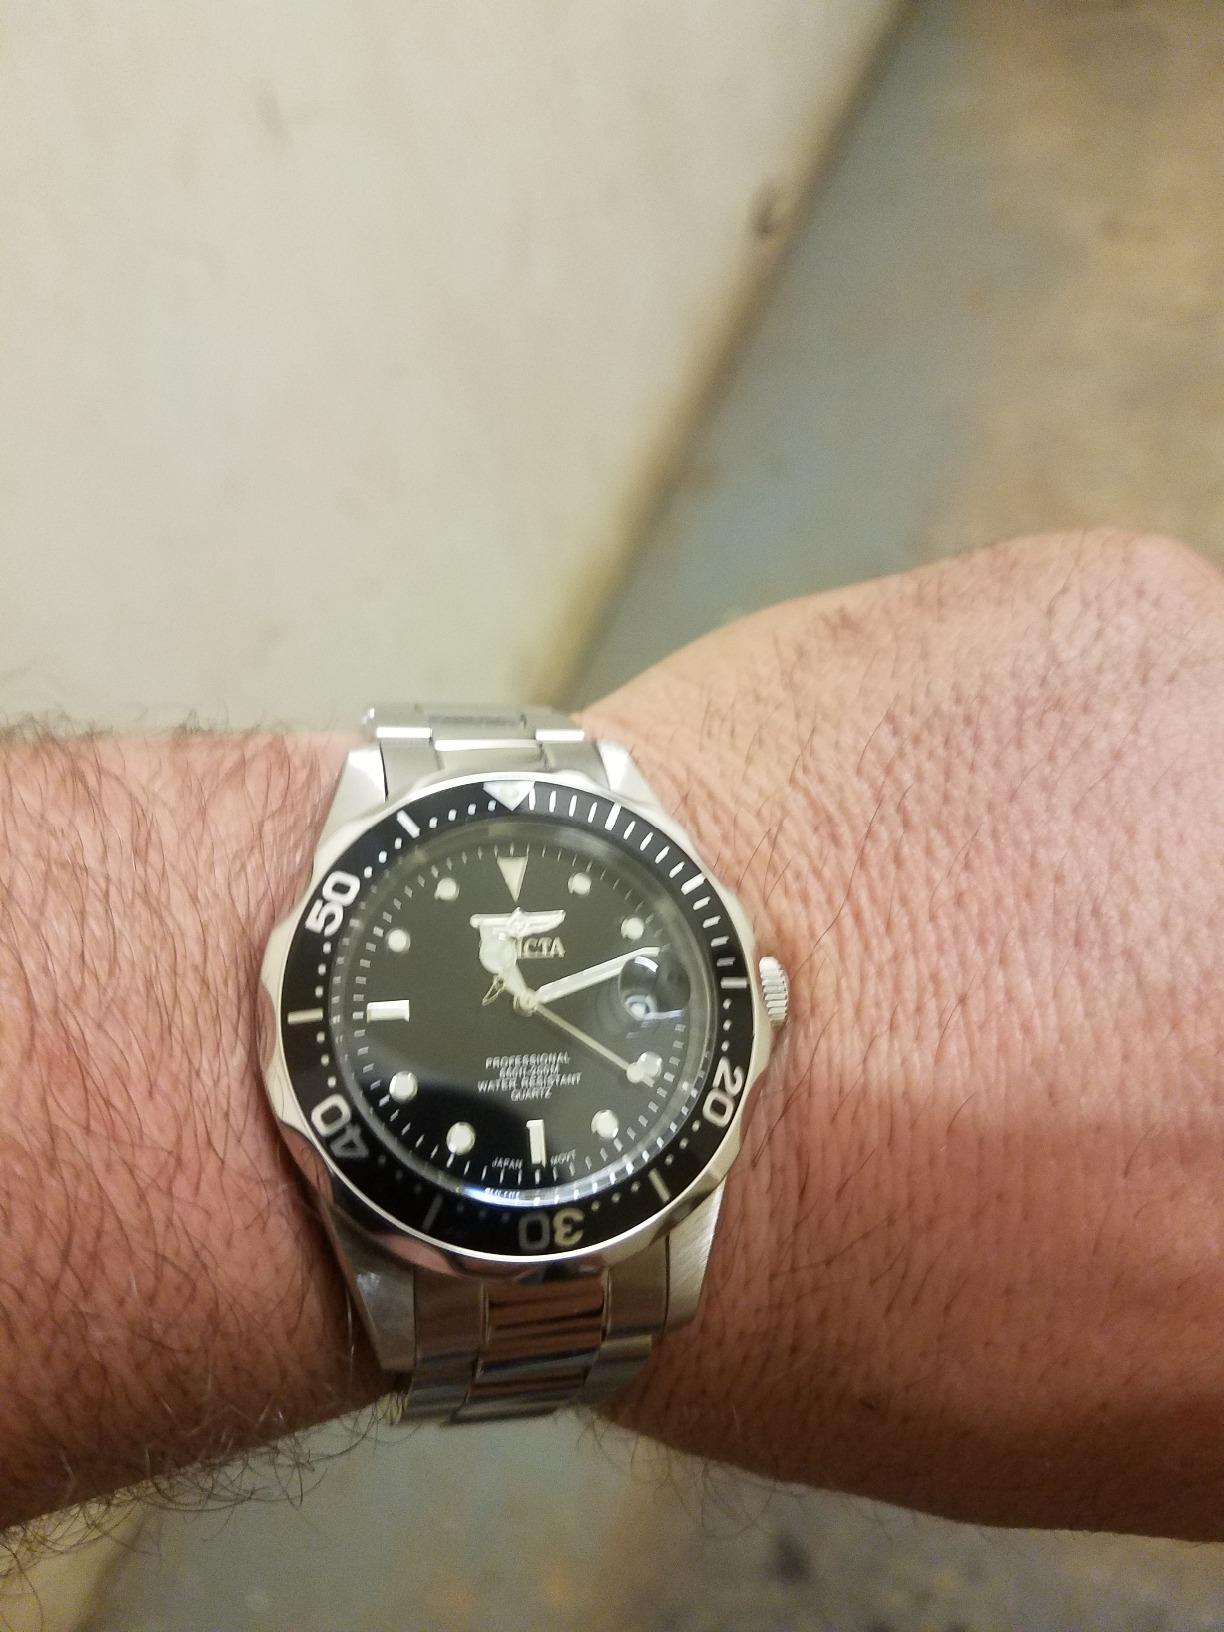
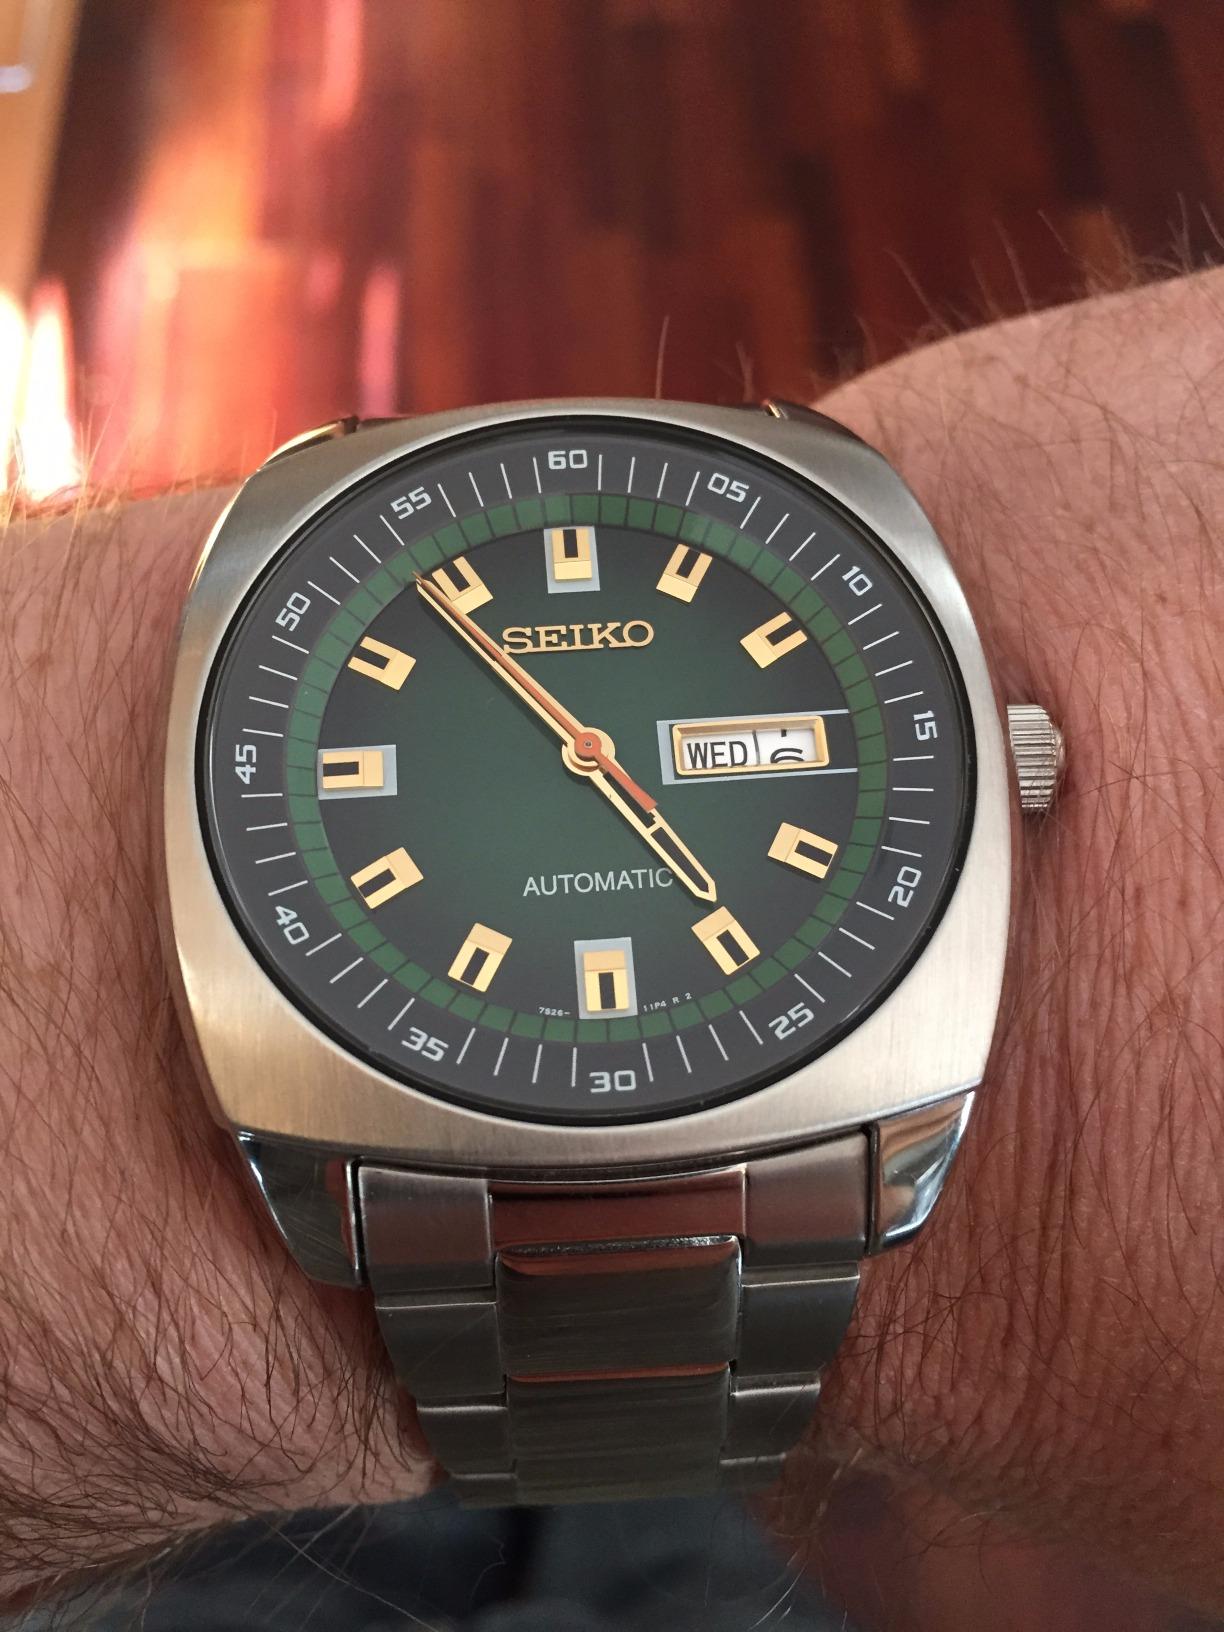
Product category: accessories_watch
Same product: no